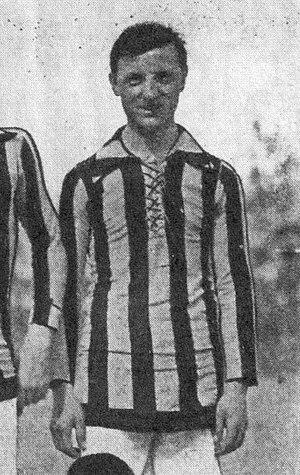
Luigi Cevenini, appelé aussi Cevenini III, est un footballeur international italien évoluant au poste d'attaquant, avant d'ensuite devenir entraîneur.